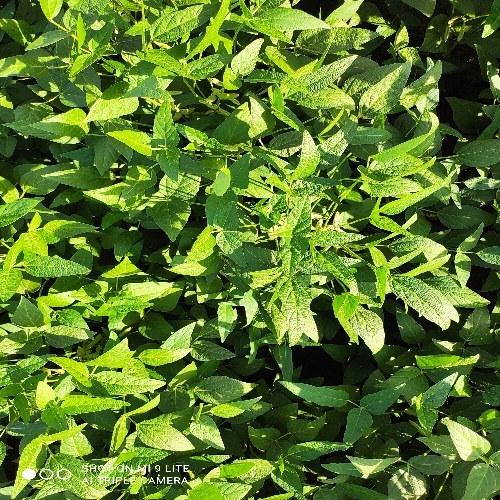
Label: Healthy